Chartwell

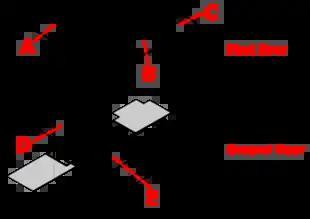
Simplified plan of the house; A – Lady Churchill's bedroom; B – Study; C – Churchill's bedroom; D – Drawing Room; E – Library

The house has been restored and preserved as it looked in the 1920–30s; at the time of the Trust's purchase, Churchill committed to leaving it, "garnished and furnished so as to be of interest to the public". Rooms are decorated with memorabilia and gifts, the original furniture and books, as well as honours and medals that Churchill received. Lady Churchill's long-time secretary, Grace Hamblin, was appointed the first administrator of the house. Earlier in her career, Miss Hamblin had undertaken the destruction of the portrait of Churchill painted by Graham Sutherland. The picture, a gift from both Houses of Parliament on Churchill's 80th birthday in 1954, was loathed by both Churchill and Lady Churchill and had been stored in the cellars at Chartwell before being burnt in secret.